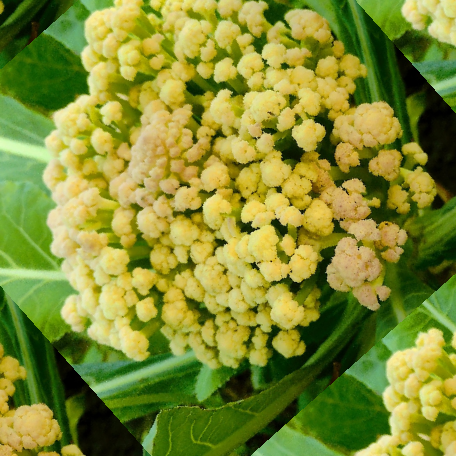
Label: Bacterial spot rot